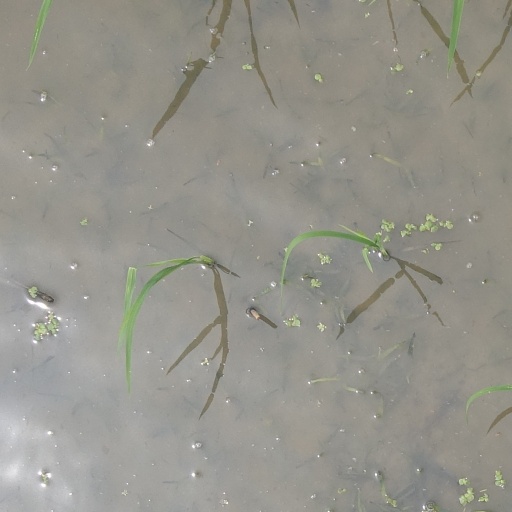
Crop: rice